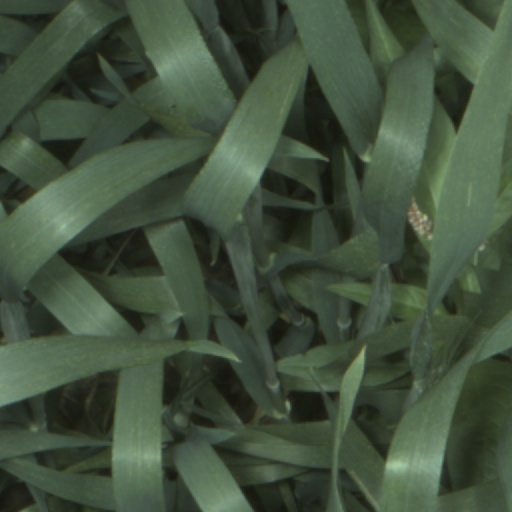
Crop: wheat